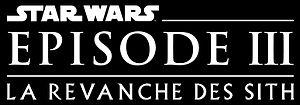
Logo du film Star Wars, épisode III : La Revanche des Sith réalisé par George Lucas, sortie en 2005.
Star Wars, épisode III : La Revanche des Sith est un jeu vidéo d'action-aventure sorti en 2005 et tiré du film homonyme. Le joueur incarne les célèbres Jedi, Anakin Skywalker et Obi-Wan Kenobi.
Star Wars, épisode III : La Revanche des Sith est un film américain de science-fiction de type space opera sorti en 2005 écrit et réalisé par George Lucas.